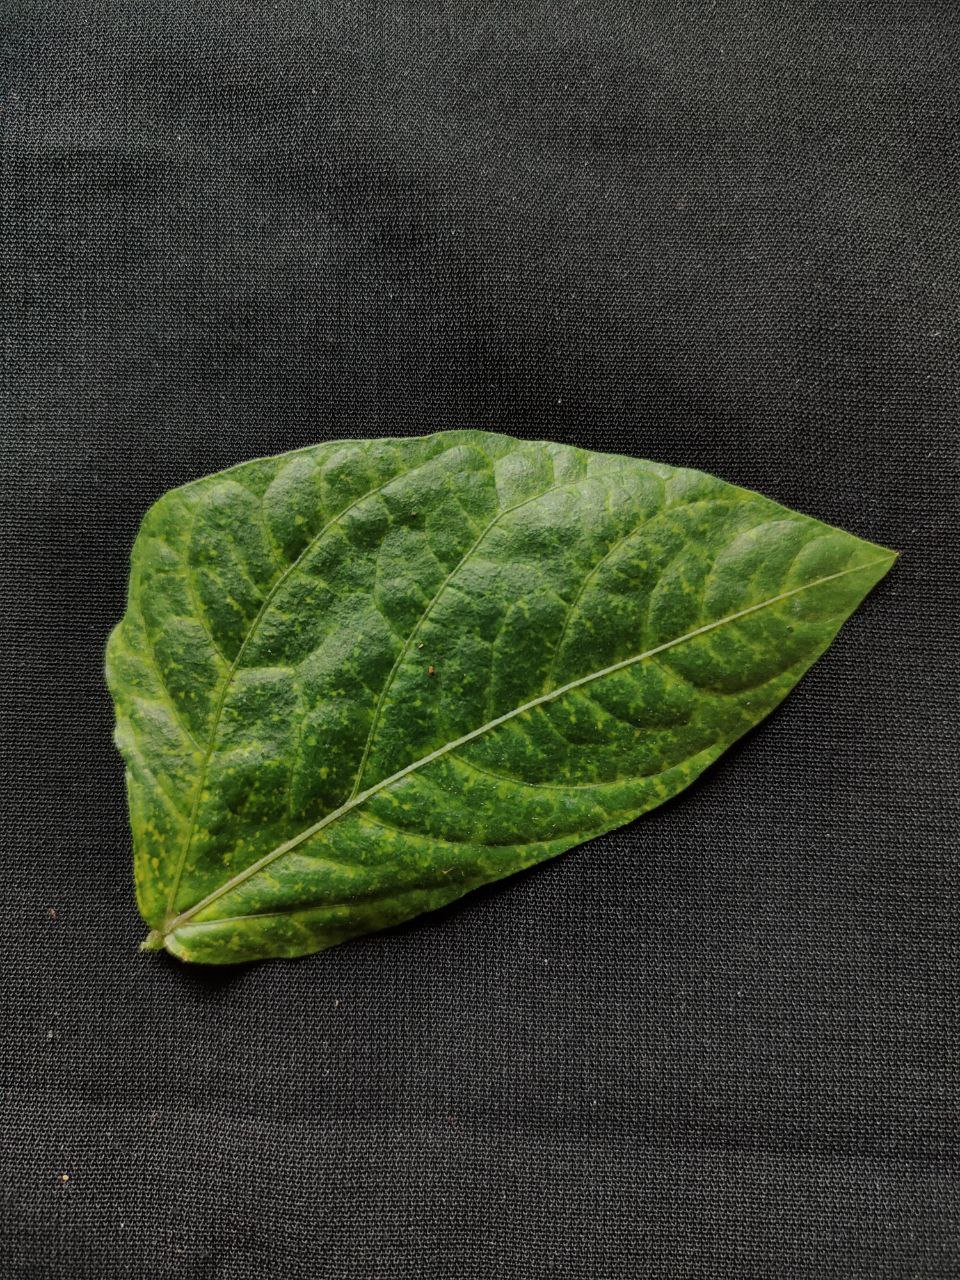
Crop: cowpea
Leaf condition: Mosaic Virus